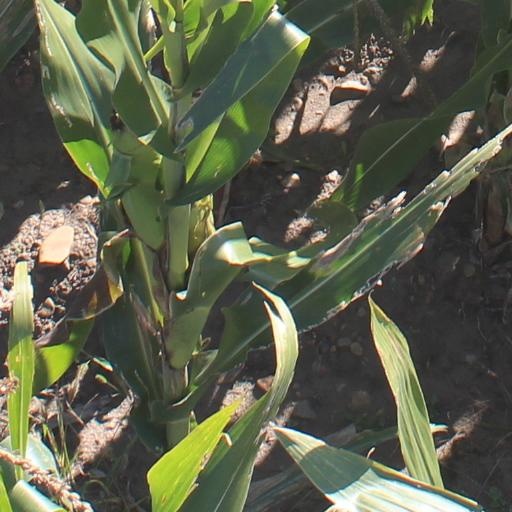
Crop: maize; corn